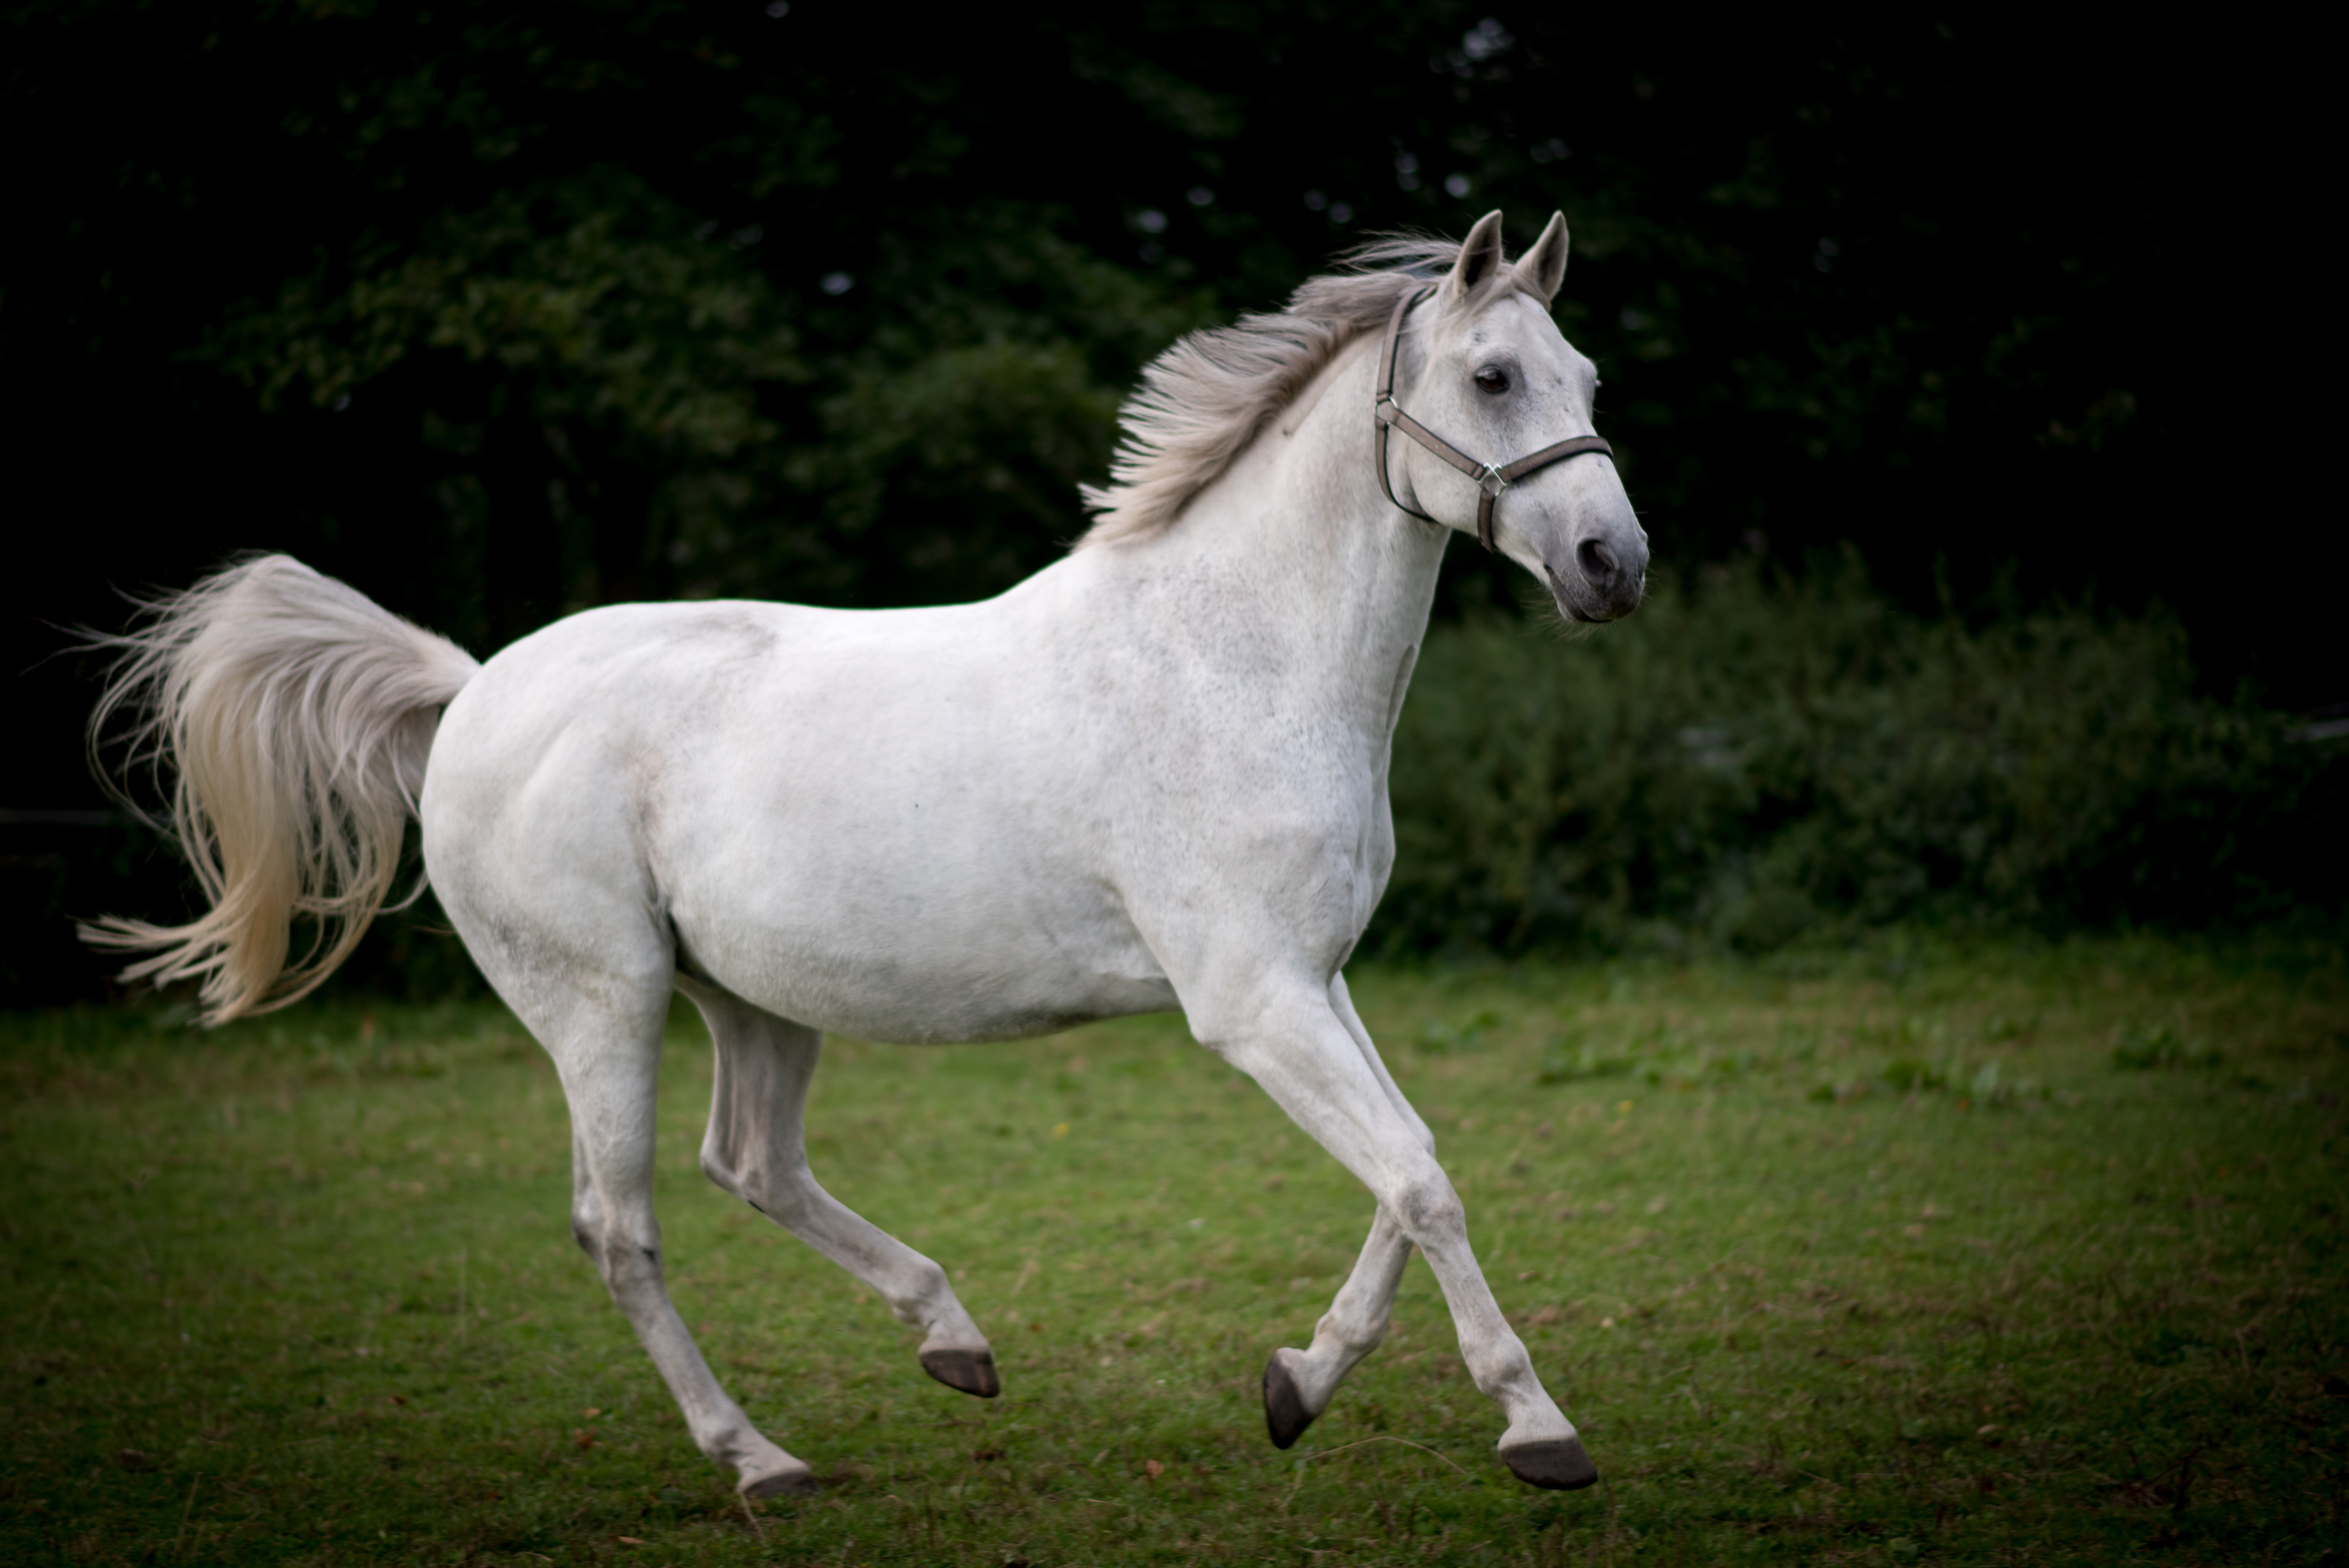
pasture, horse, mammal, stallion, mane, ride, fauna, equestrian, paddock, animals, mare, mold, white horse, horse like mammal, mustang horse